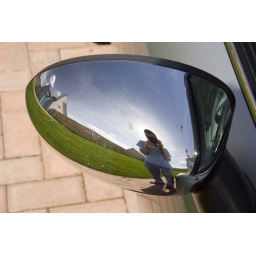
Reflection in the chrome mirror surround of a mini cooper. Folks house in the background, oh and me!